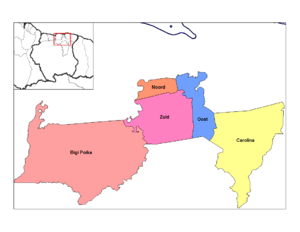
Para est un district du Nord-Ouest du Suriname. Sa capitale est Onverwacht.